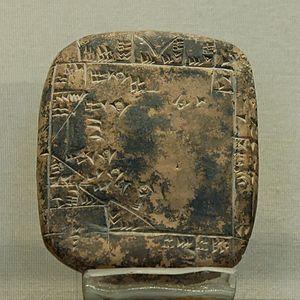
Plan d'un terrain dépendant de la ville d'Umma, précisant la superficie de chaque parcelle. Argile, Ur III.
La troisième dynastie d’Ur est, comme son nom l'indique, la troisième dynastie de la ville sumérienne d’Ur, selon la tradition historiographique mésopotamienne. Mais il s'agit surtout d’un empire fondé par les souverains de cette dynastie, qui domina la Mésopotamie d’environ 2112 à 2004 av. J.-C.
L’écriture cunéiforme est un système d'écriture complet mis au point en Basse Mésopotamie entre 3400 et 3300 av. J.-C., qui s'est par la suite répandu dans tout le Proche-Orient ancien, avant de disparaître dans les premiers siècles de l'ère chrétienne. Au départ pictographique et linéaire, la graphie de cette écriture a progressivement évolué vers des signes constitués de traits terminés en forme de « coins » ou « clous », auxquels elle doit son nom, « cunéiforme », qui lui a été donné aux XVIIIᵉ et XIXᵉ siècles. Cette écriture se pratique par incision à l'aide d'un calame sur des tablettes d'argile, ou sur une grande variété d'autres supports.
L'agriculture est l'activité économique principale de la Mésopotamie antique. Soumis à des contraintes fortes, notamment l'aridité et des sols pauvres, les paysans mésopotamiens ont développé des stratégies efficaces permettant à soutenir le développement des premiers États, des premières villes puis des premiers empires connus, sous l'égide des institutions dominant l'économie, à savoir les palais royaux et provinciaux, les temples et les domaines des élites. Elle repose avant tout sur la culture des céréales et l'élevage ovin, mais aussi les légumineuses ou encore le palmier-dattier au sud et la vigne au nord.